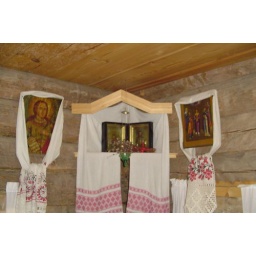
the &amp;quot;red corner&amp;quot;--a family altar from a home in the wooden village